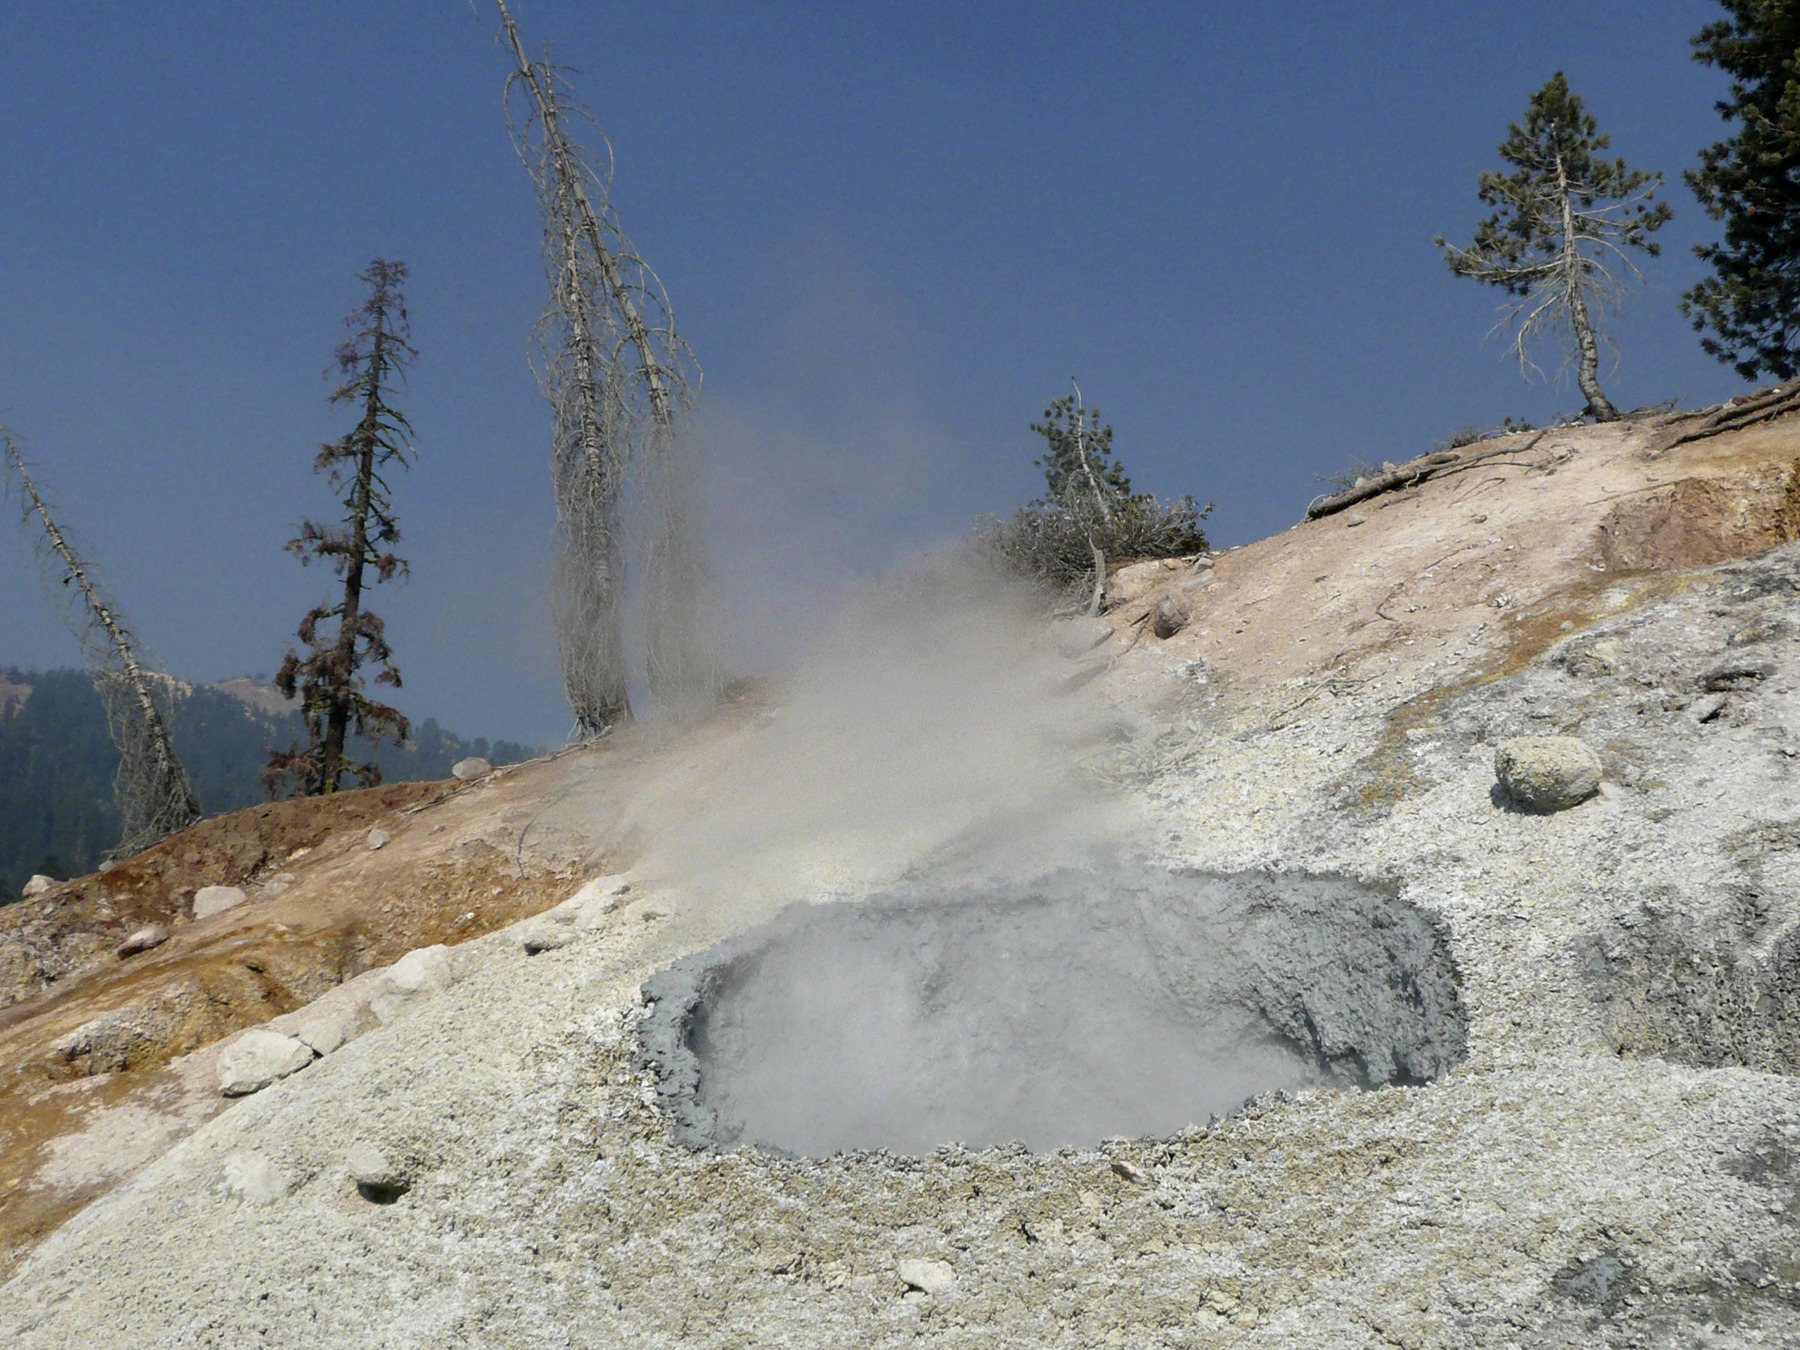
wilderness, mountain, snow, winter, steam, valley, mountain range, usa, california, ridge, erosion, geology, hot, landform, sand stone, volcanism, geographical feature, mountainous landforms, geological phenomenon, lassen volcano national park